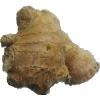
Label: ginger_root